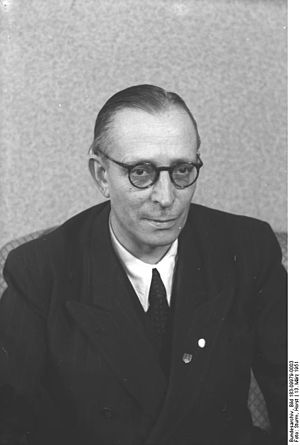
Liberal-Demokratische Partei Deutschlands / Personalien / Partiformænd
Liberal-Demokratische Partei Deutschlands, forkortet LDP eller LDPD, var et blokparti i DDR. Partiet blev grundlagt i juni 1945 i den sovjetiske besættelseszone som et liberalt politisk parti. Som de øvrige blokpartier var partiet sammen med Sozialistische Einheitspartei Deutschlands en del af Demokratischer Block og senere af Nationale Front. Partiet var gennem årene tildelt mellem 45 og 60 pladser i DDR's parlament, Volkskammer, hvor partiet som blokparti understøttede DDR's ledende parti SED.